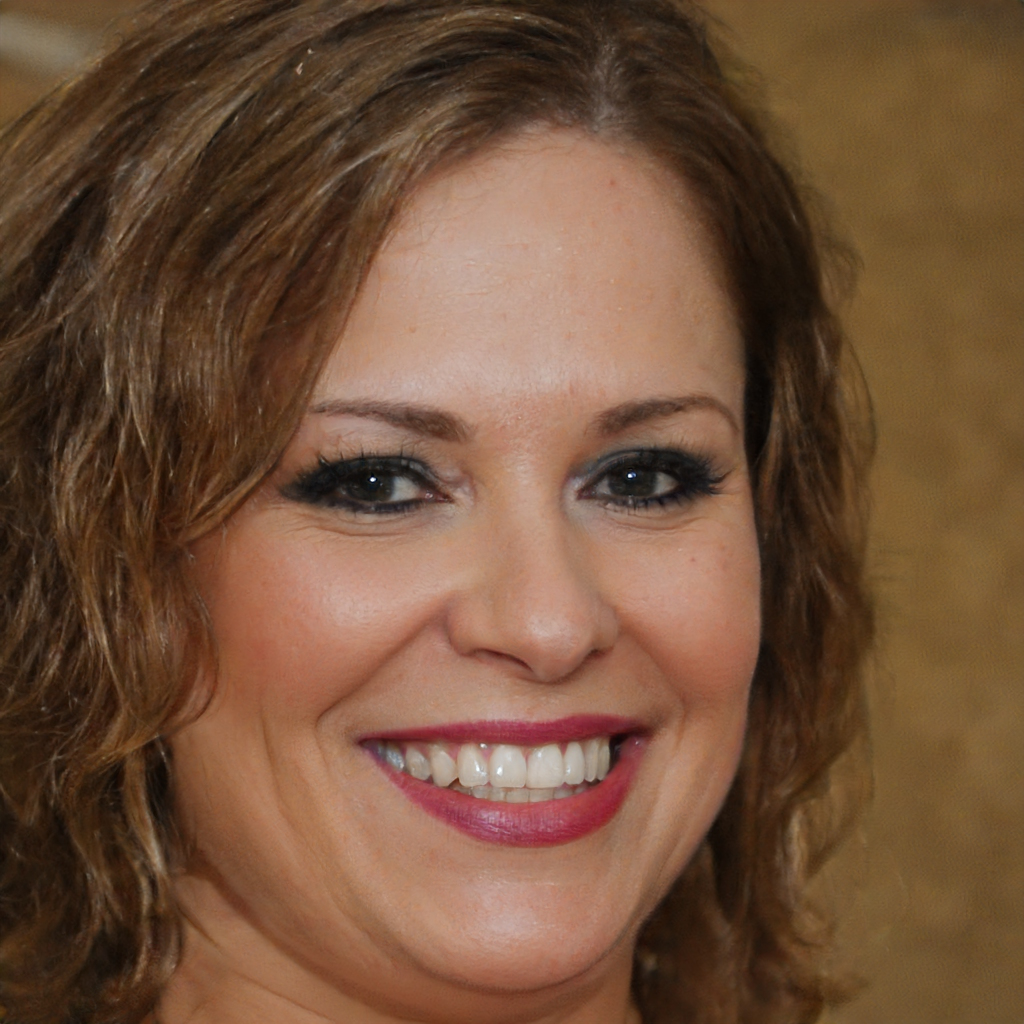
Label: Colored